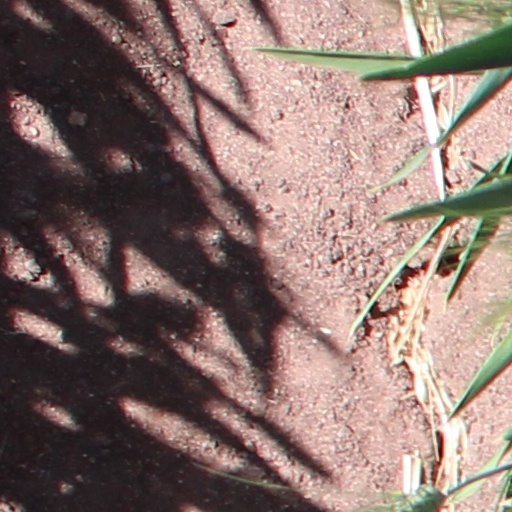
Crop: wheat